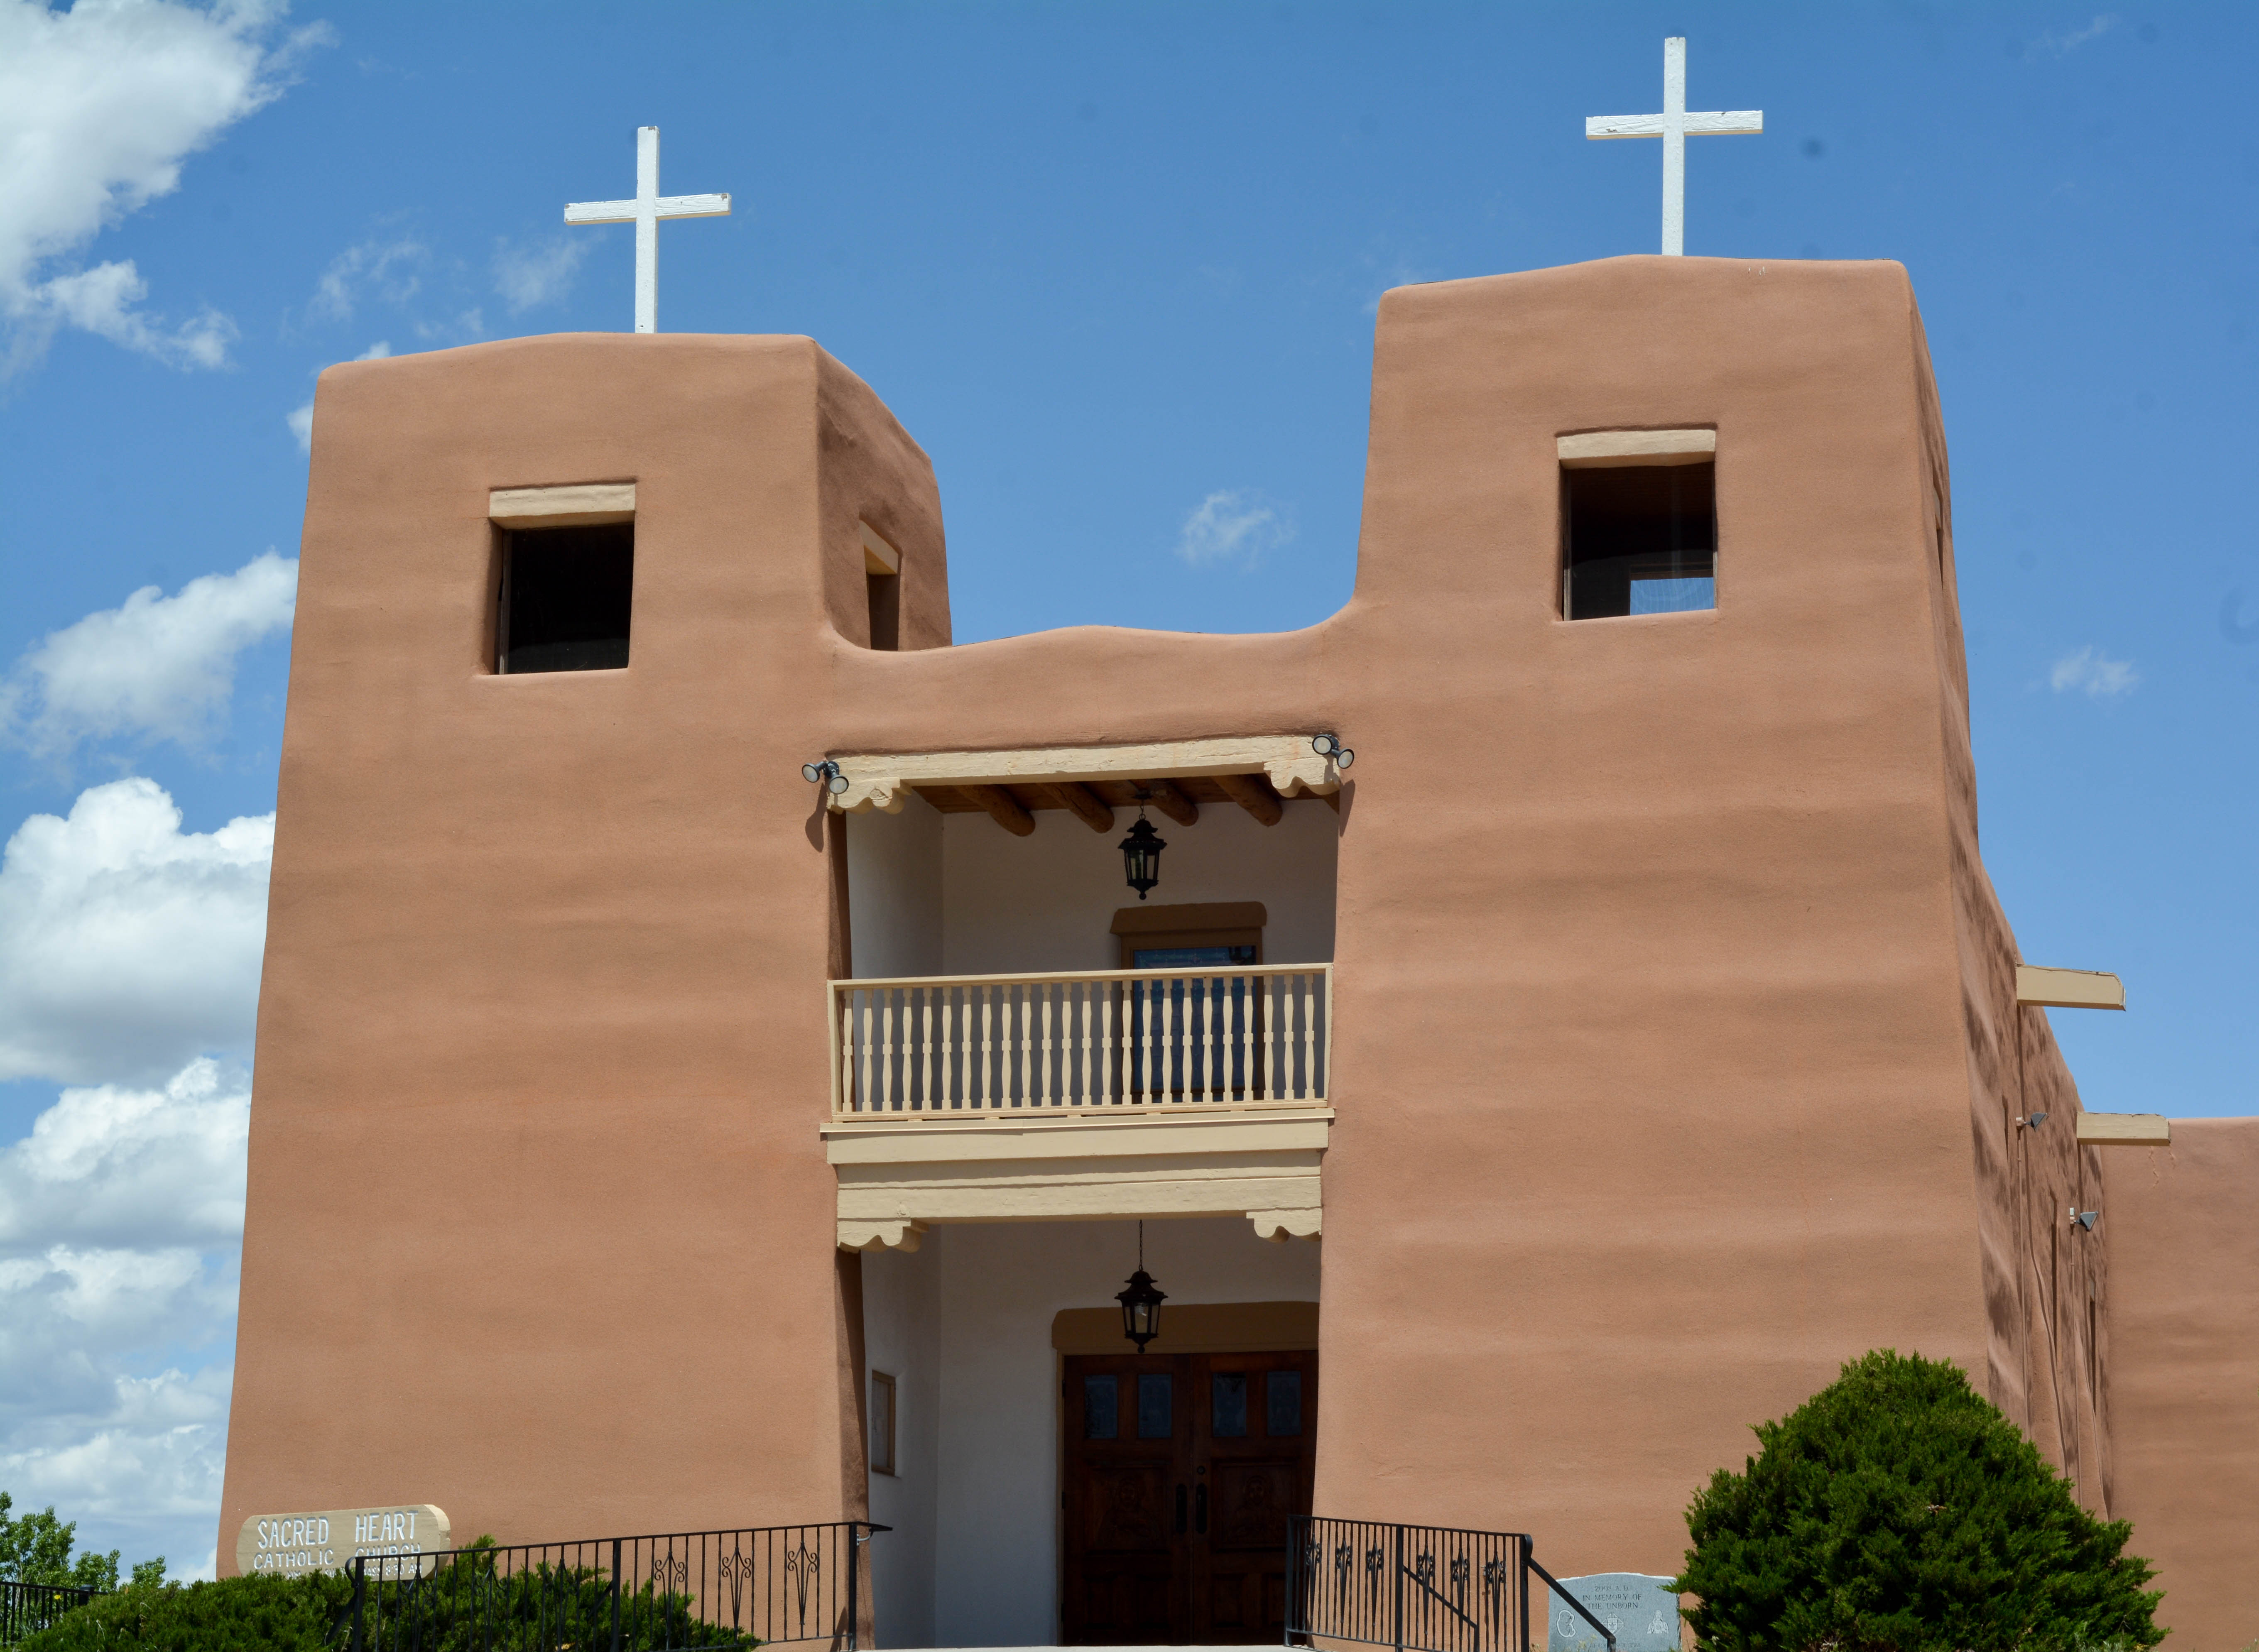
architecture, house, building, monument, tower, facade, church, chapel, place of worship, bell tower, santafe, truchas, northernnewmexico, pueblosantafe, spanish missions in california